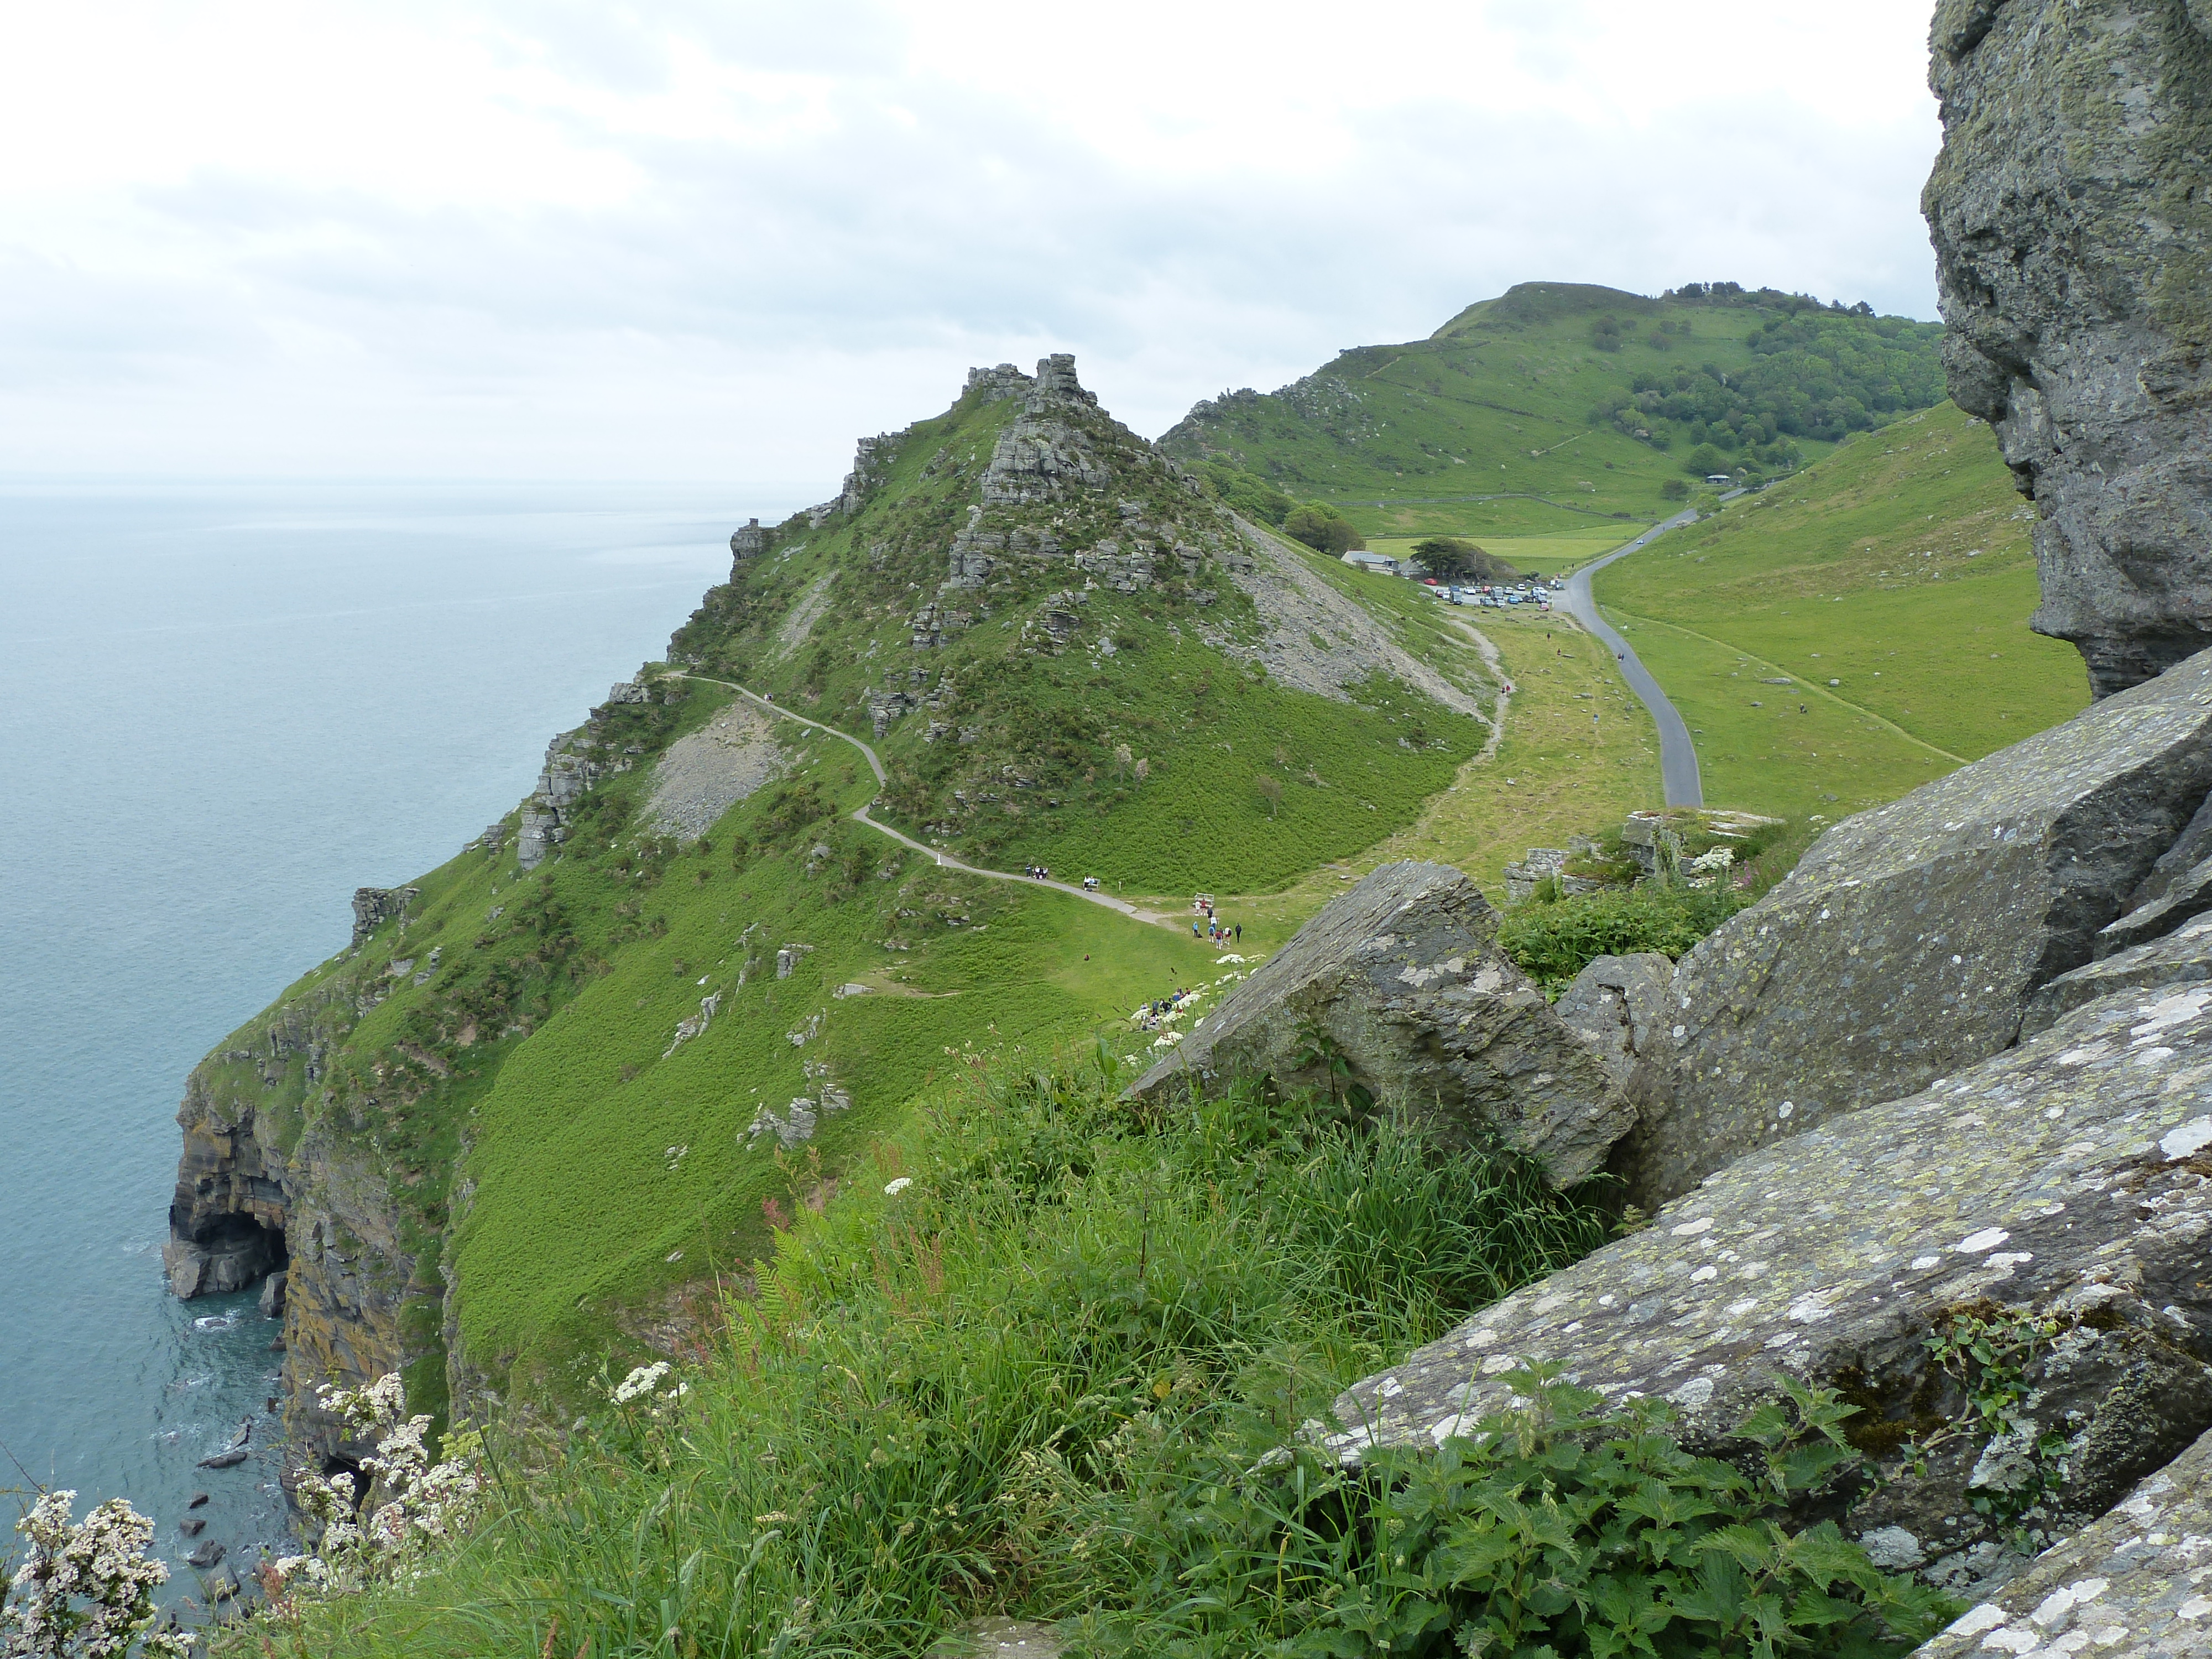
rocks, sea, sky, cloud, mountain, water, plant, slope, highland, natural landscape, terrain, grass, bedrock, mountainous landforms, landscape, mountain range, hill, formation, grassland, klippe, outcrop, hill station, headland, fell, escarpment, ridge, cape, massif, rock, batholith, peninsula, coast, reservoir, cliff, Raised beach, sound, ocean, chaparral, promontory, ar te, valley, summit, inlet, cove, erosion, tourism